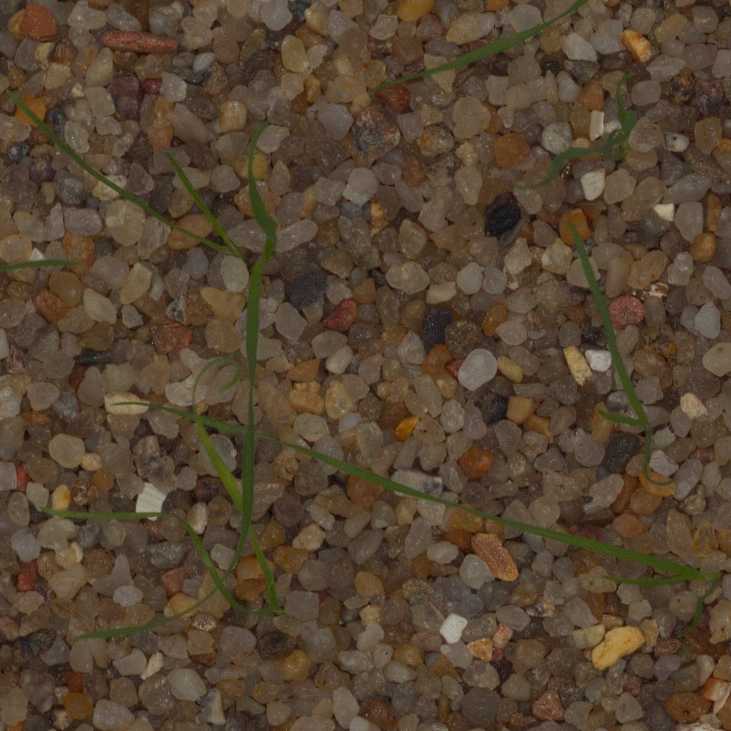
Label: loose_silkybent